U.S. Capitol Gatehouses and Gateposts

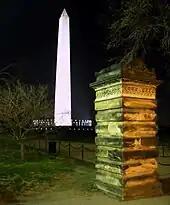
Gatepost with the Washington Monument in the background

Bulfinch designed the structures as part of the original Capitol design. The gatehouses stood at the base of Capitol Hill on the west side at a carriage entrance to the grounds.